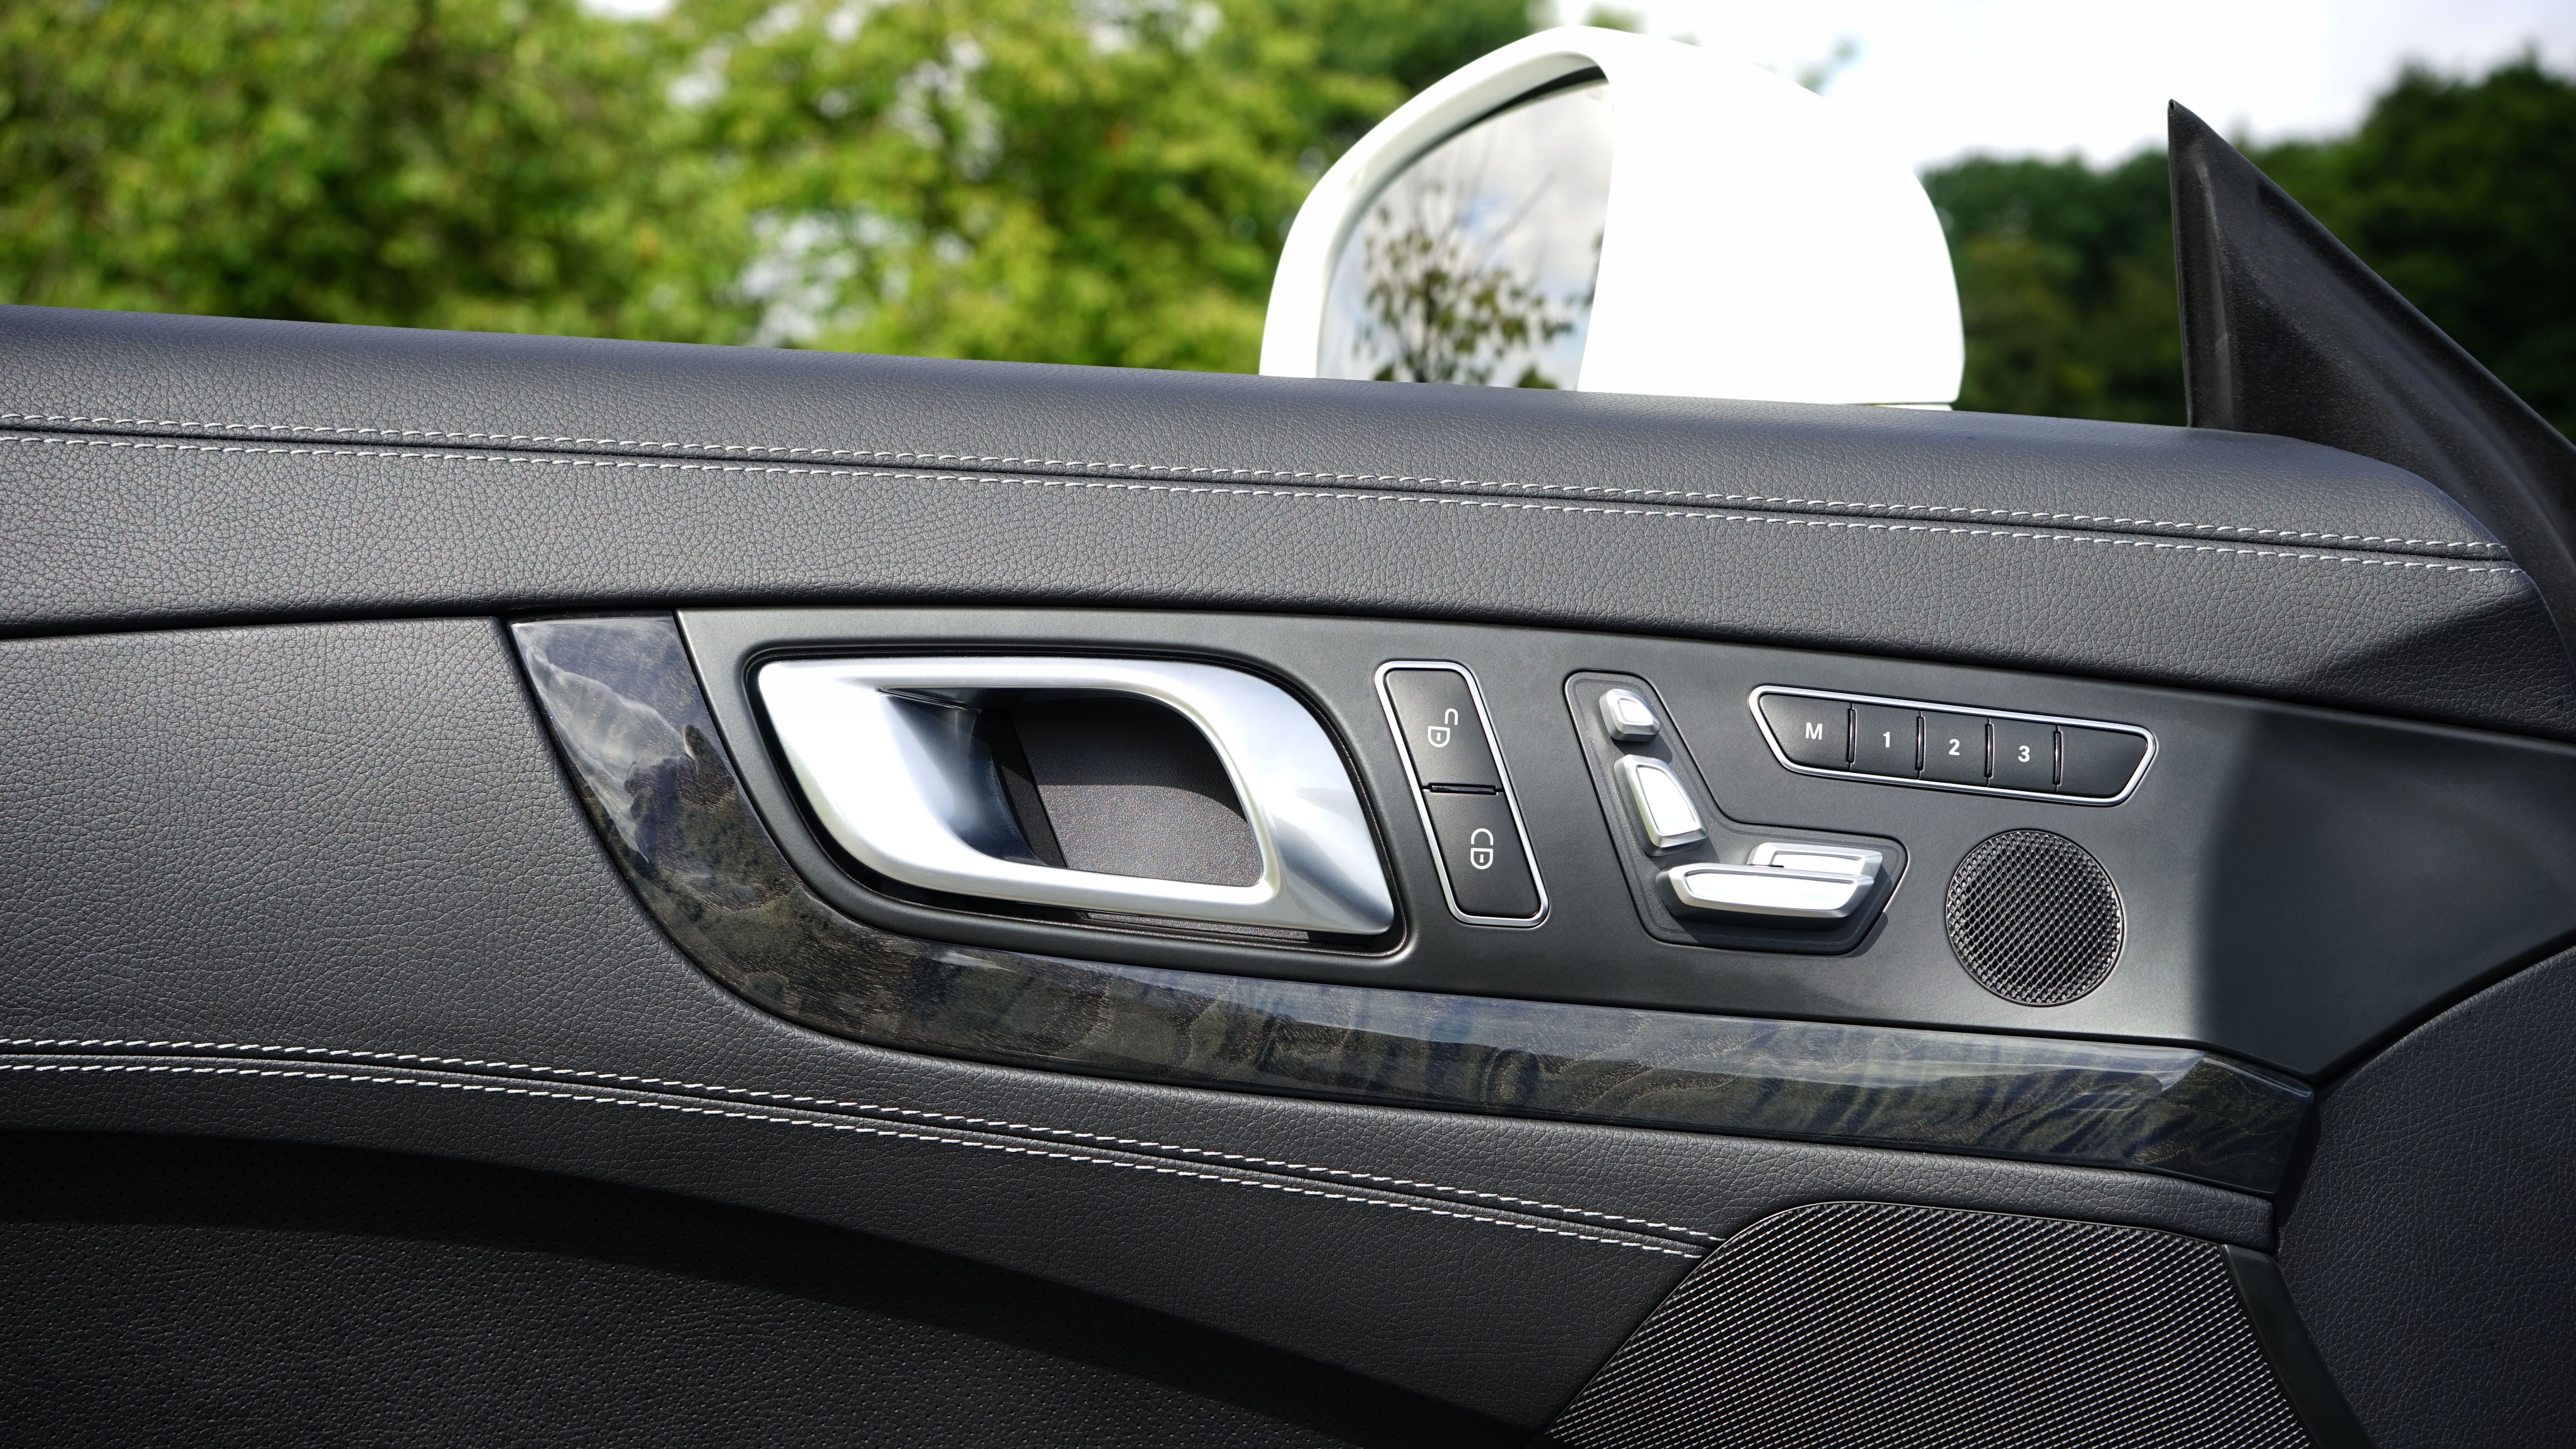
open, car, wheel, automobile, window, transportation, transport, vehicle, auto, memory, speaker, steering wheel, door, automotive, handle, sports car, mirror, sedan, control, bmw, lock, unlock, mercedes benz, sport utility vehicle, memory seats, land vehicle, automobile make, automotive exterior, luxury vehicle, family car, executive car, sports sedan